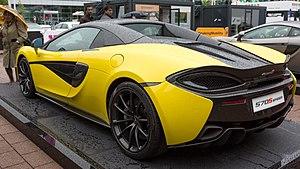
La 570S est une supercar produite par le constructeur automobile britannique McLaren depuis 2015.